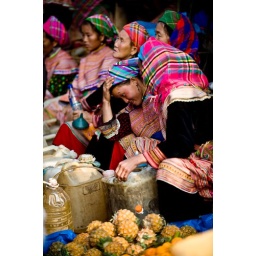
Women from Flower Hmong hill tribe at Coc Ly market in northwest Vietnam